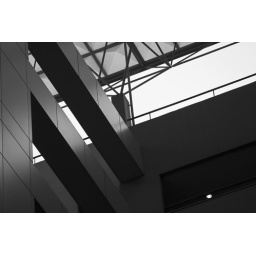
View of the roof of my building in Sunae